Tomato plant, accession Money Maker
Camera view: vertical (180 deg); turntable rotation: 270 degrees
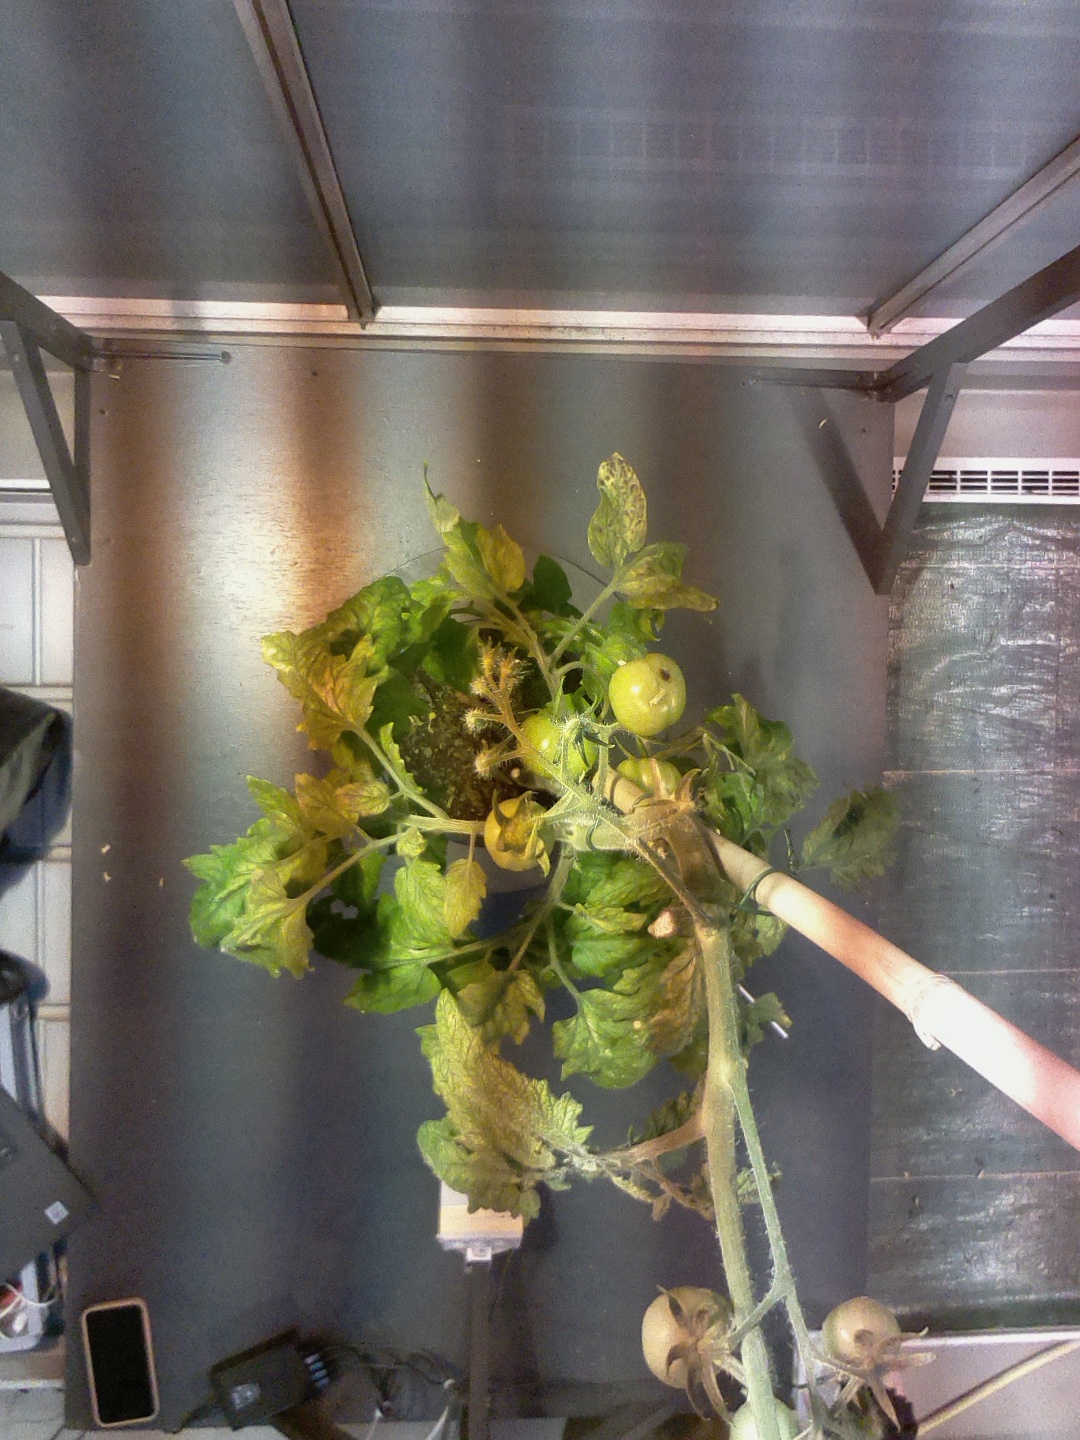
BBCH growth stage 76: 60%-70% of final fruit size